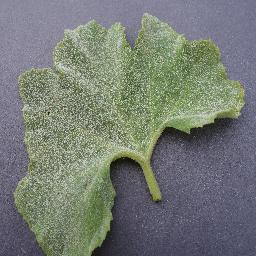
Label: Squash___Powdery_mildew